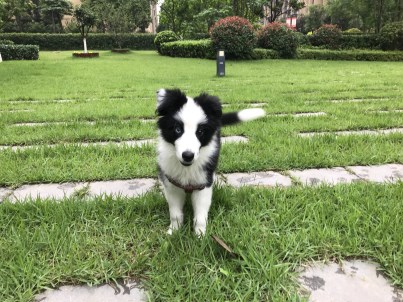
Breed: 2594-n000109-Border_collie